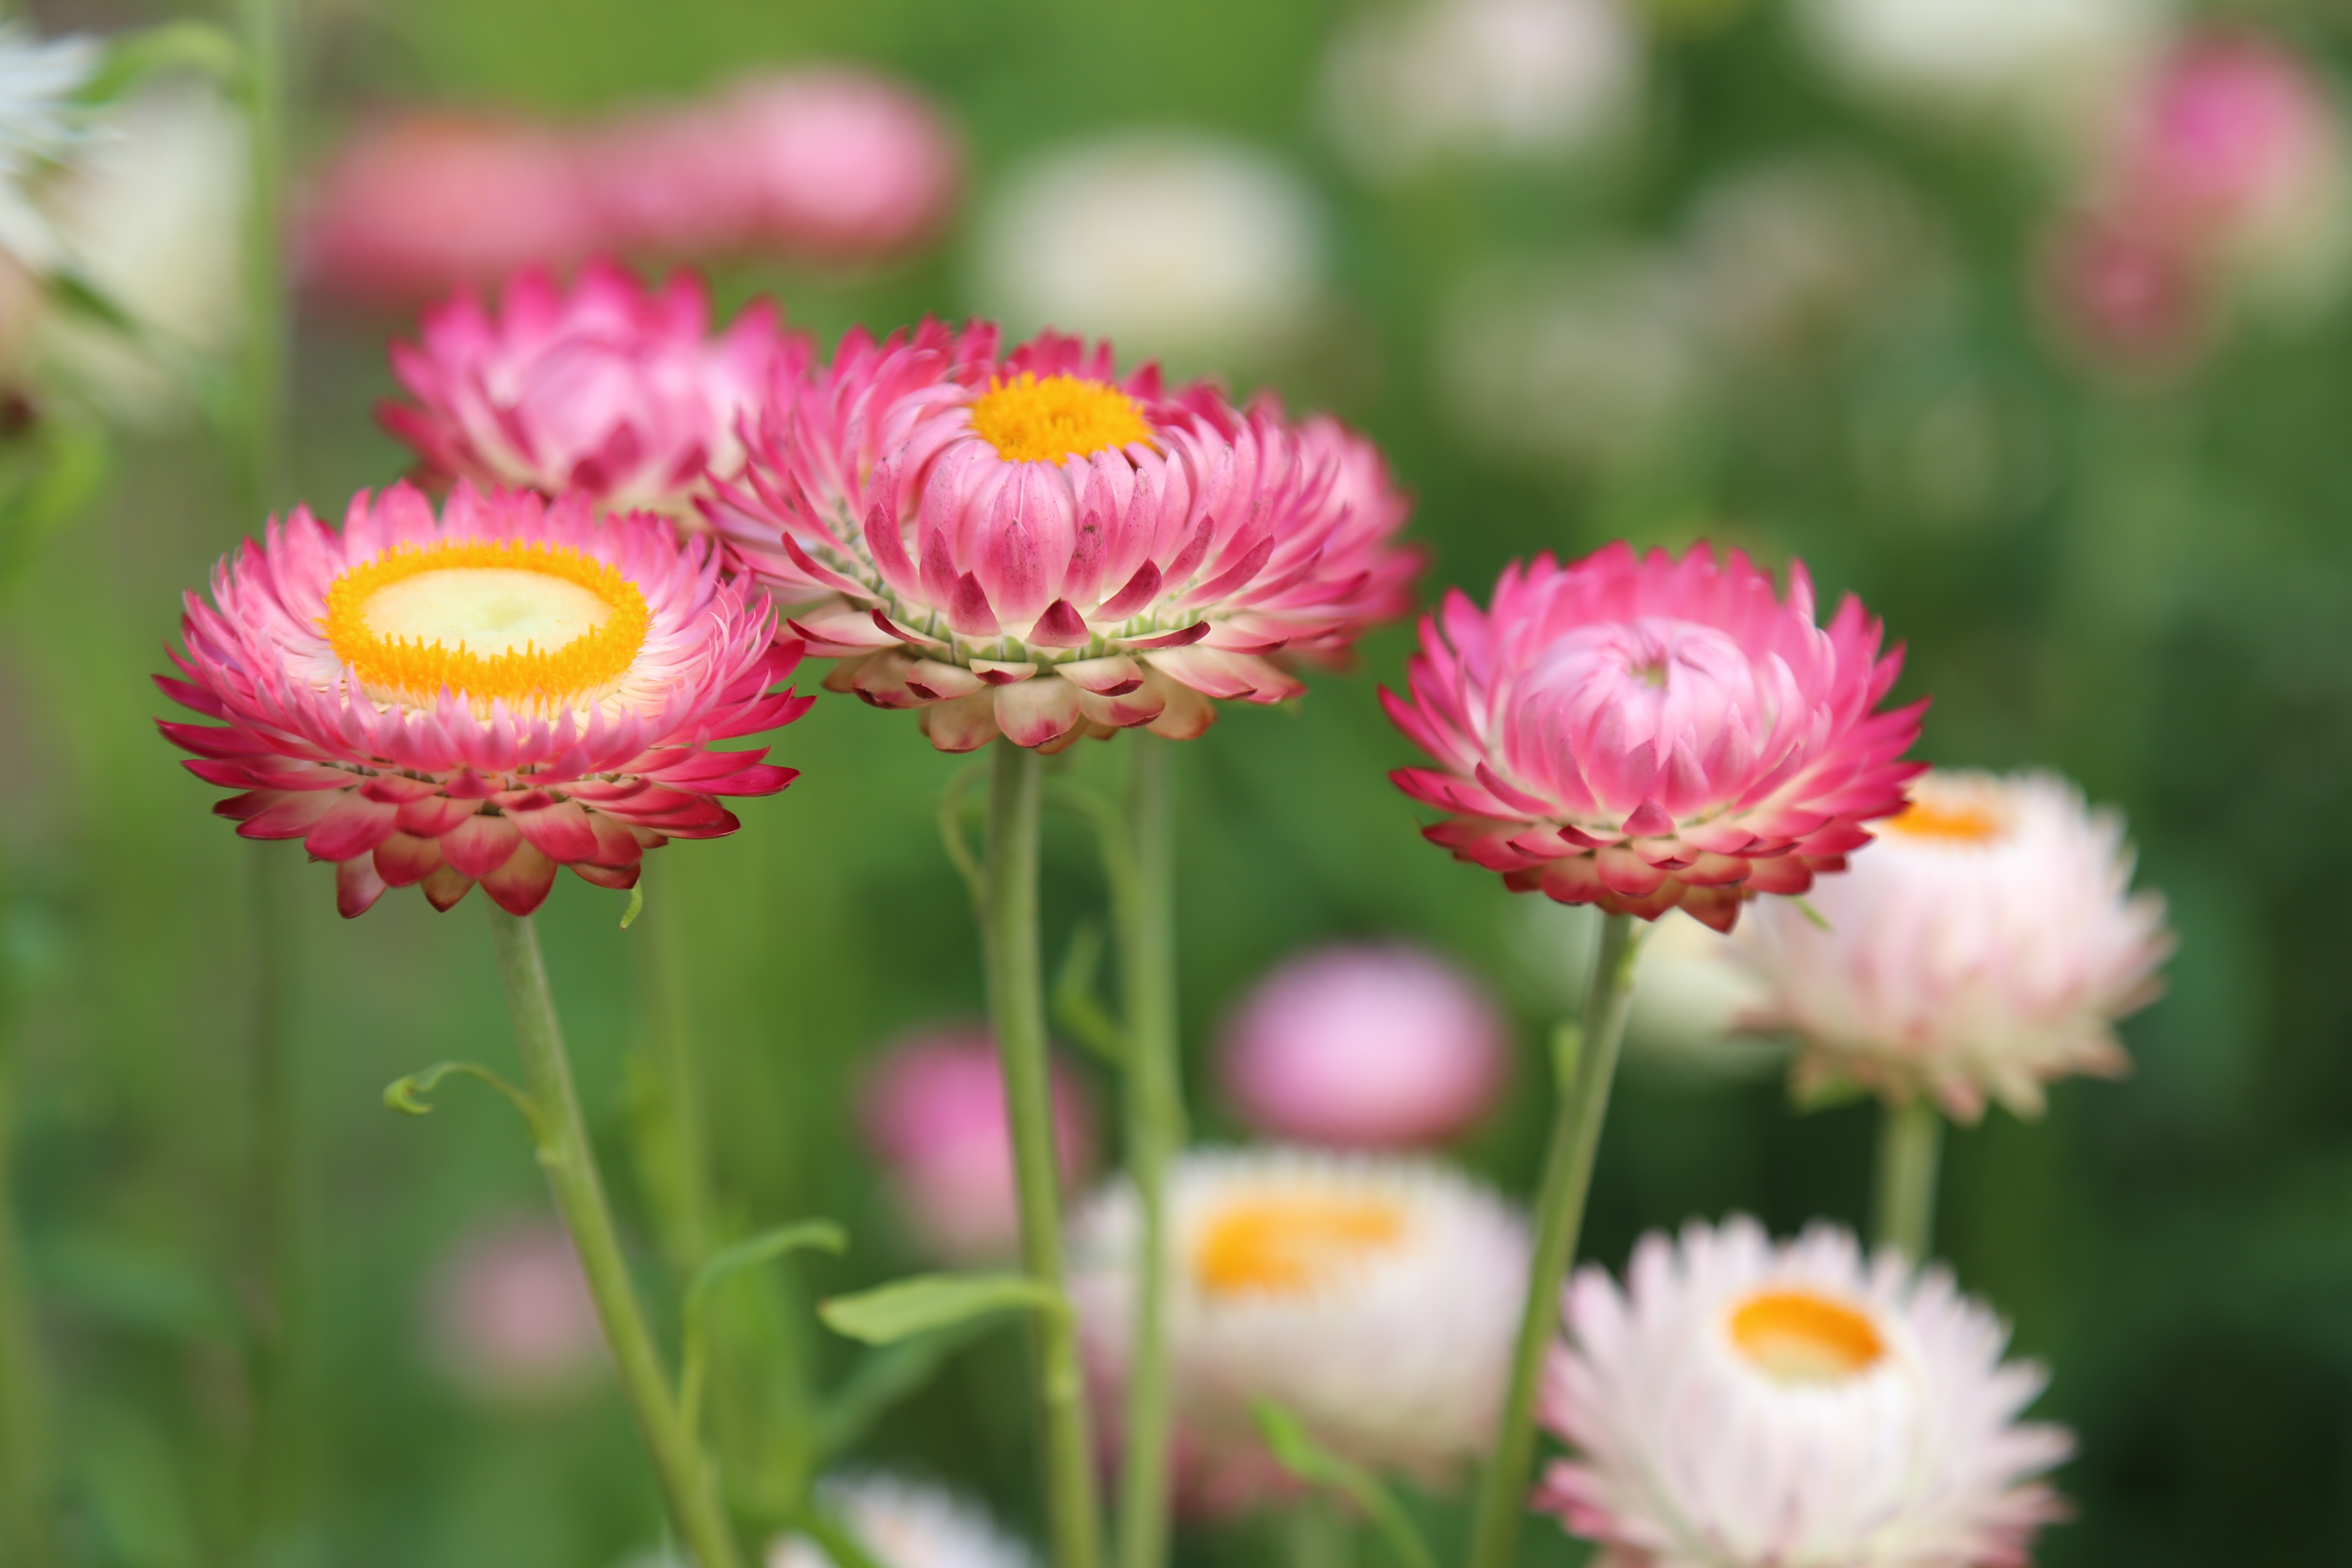
nature, plant, field, meadow, flower, petal, bloom, summer, daisy, botany, colorful, flora, flowers, wild flowers, sunny, flower meadow, macro photography, flowering plant, daisy family, spring meadow, annual plant, plant stem, land plant, marguerite daisy